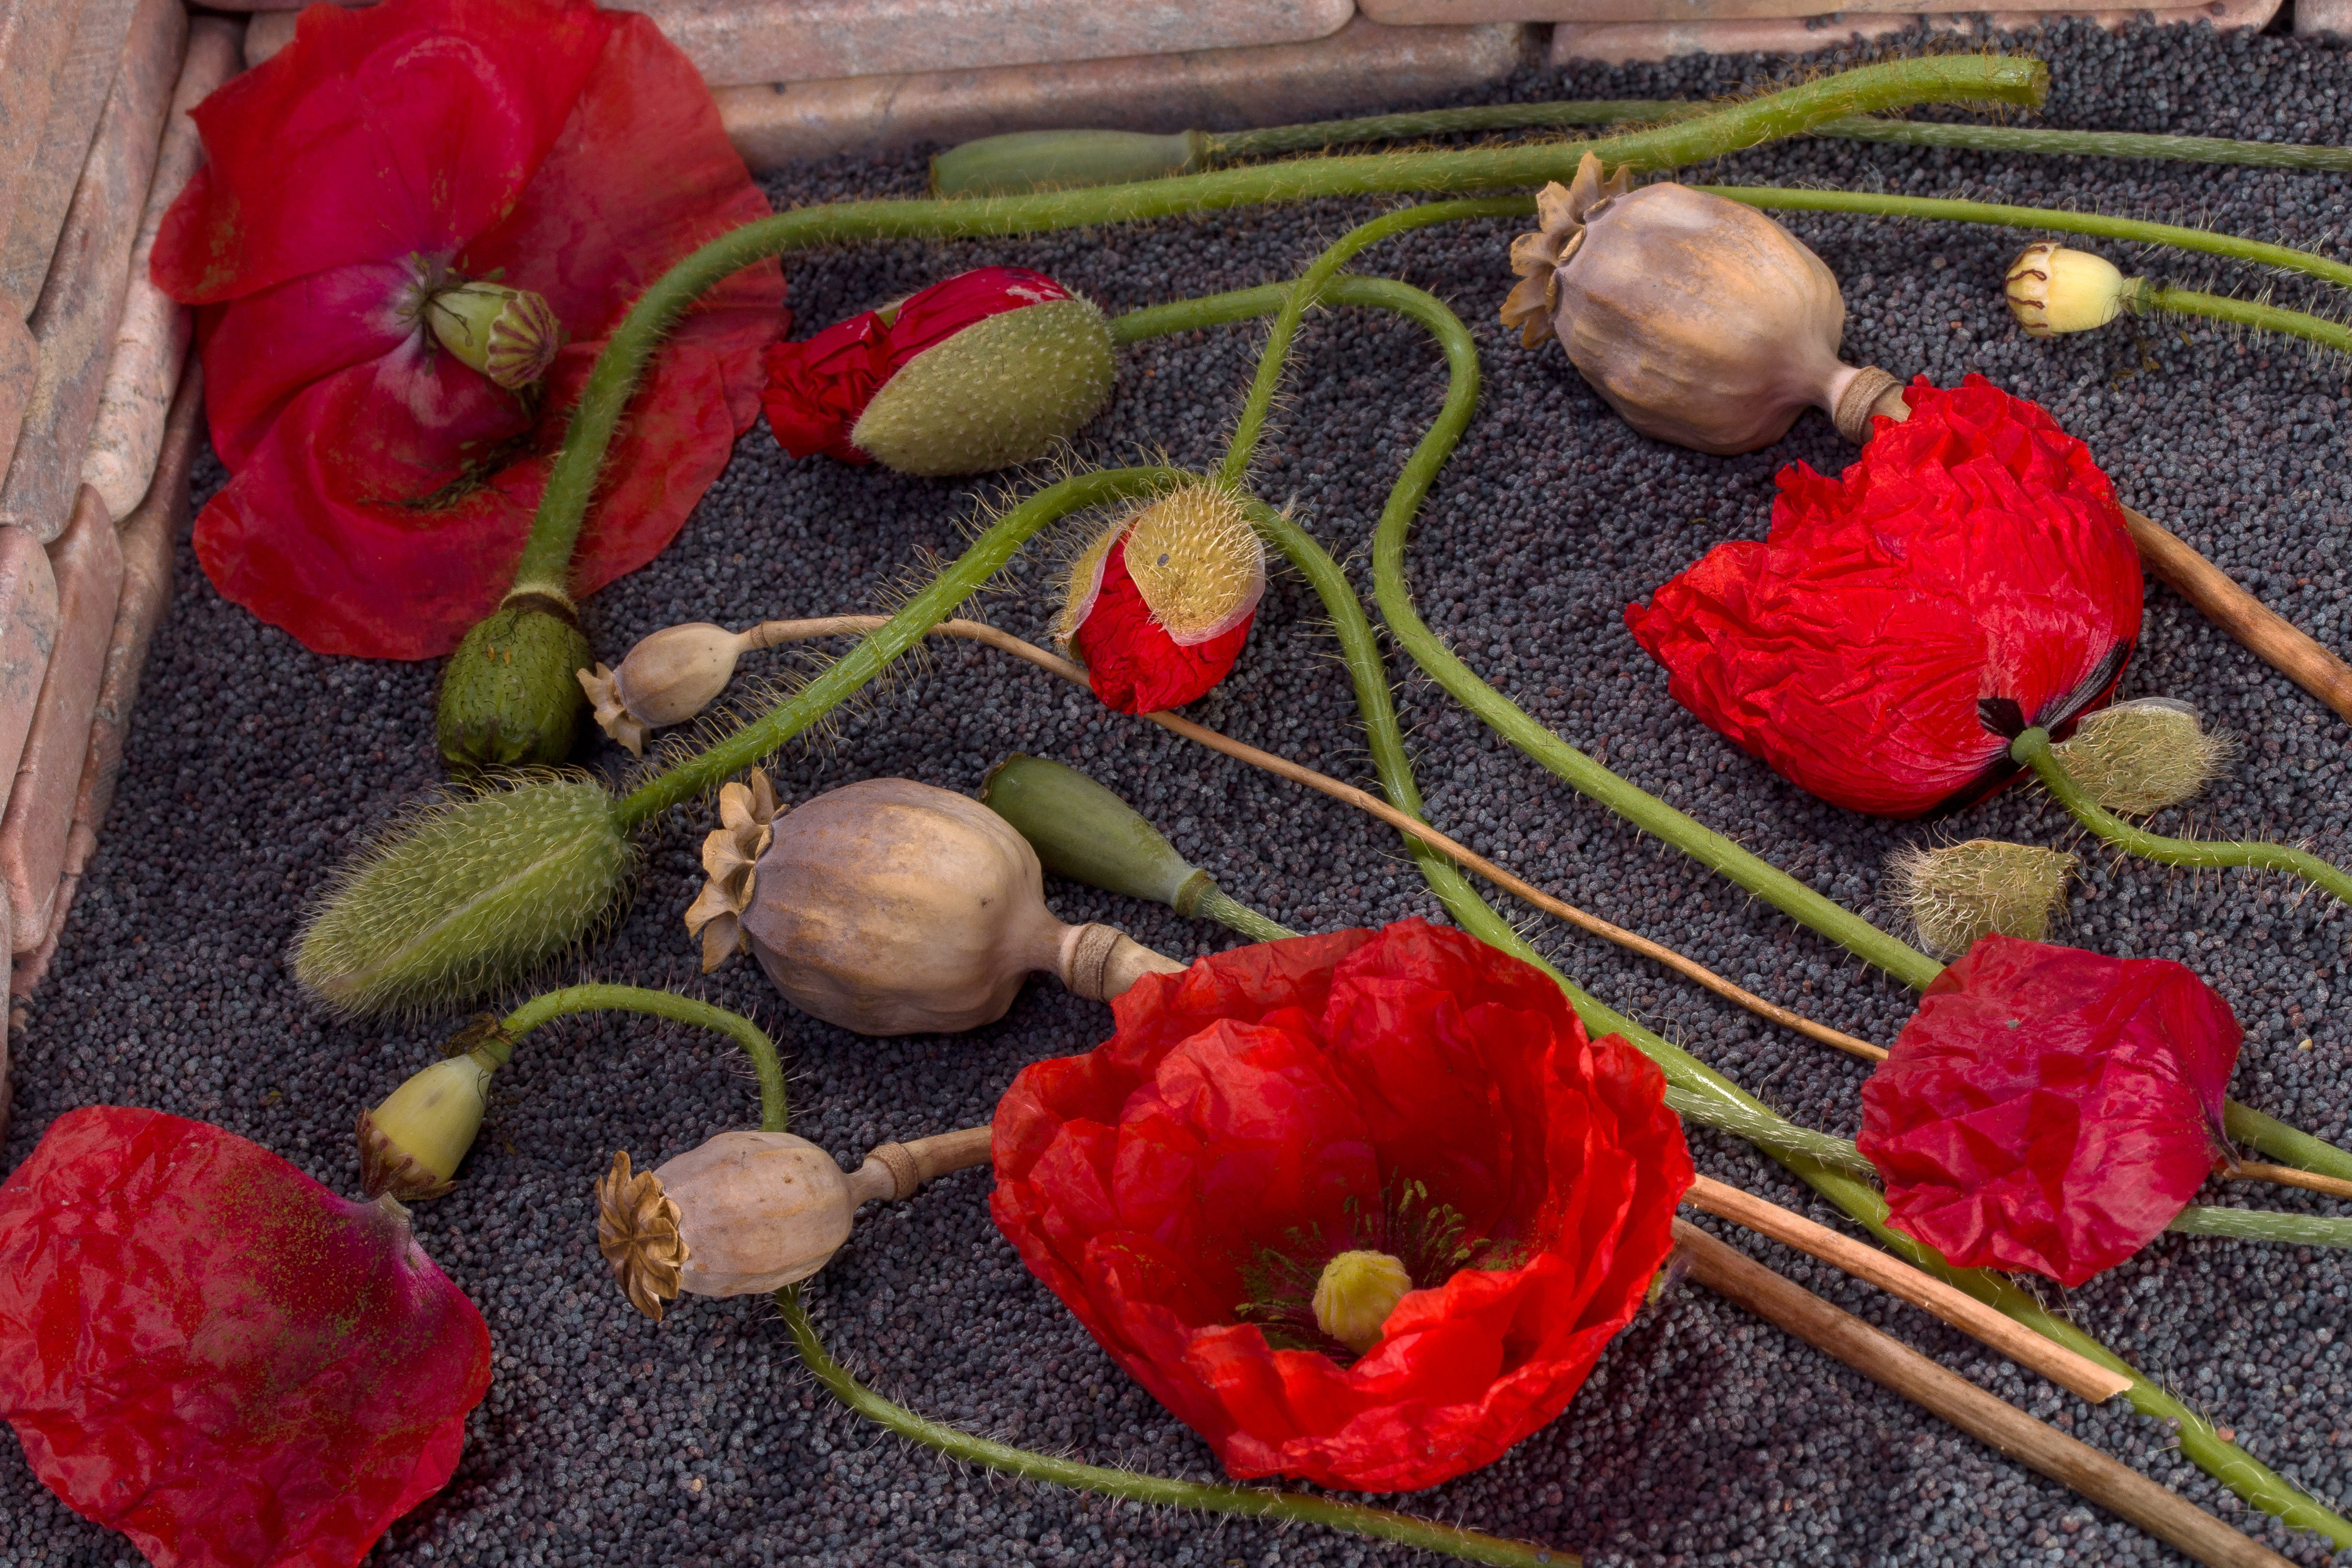
blossom, plant, leaf, flower, bloom, food, red, produce, vegetable, autumn, seeds, poppy, floristry, flowering plant, mohngewaechs, poppy capsules, poppy seeds, land plant